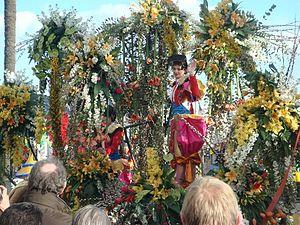
Un char de la bataille de fleurs lors du carnaval de Nice 2009, à Nice (France).